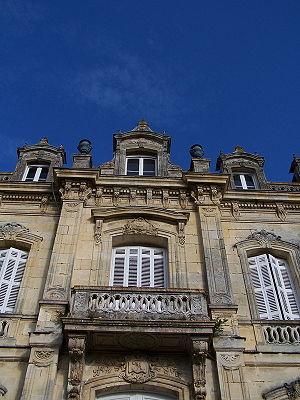
Tresses est une commune du Sud-Ouest de la France, située dans le département de la Gironde, en région Nouvelle-Aquitaine.